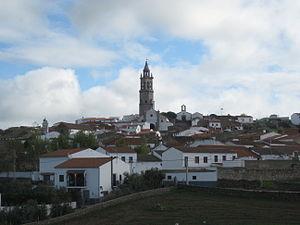
Valle de los Pedroches est une comarque d'Espagne située dans la province de Cordoue C'est la partie la plus septentrionale de la communauté autonome d'Andalousie.